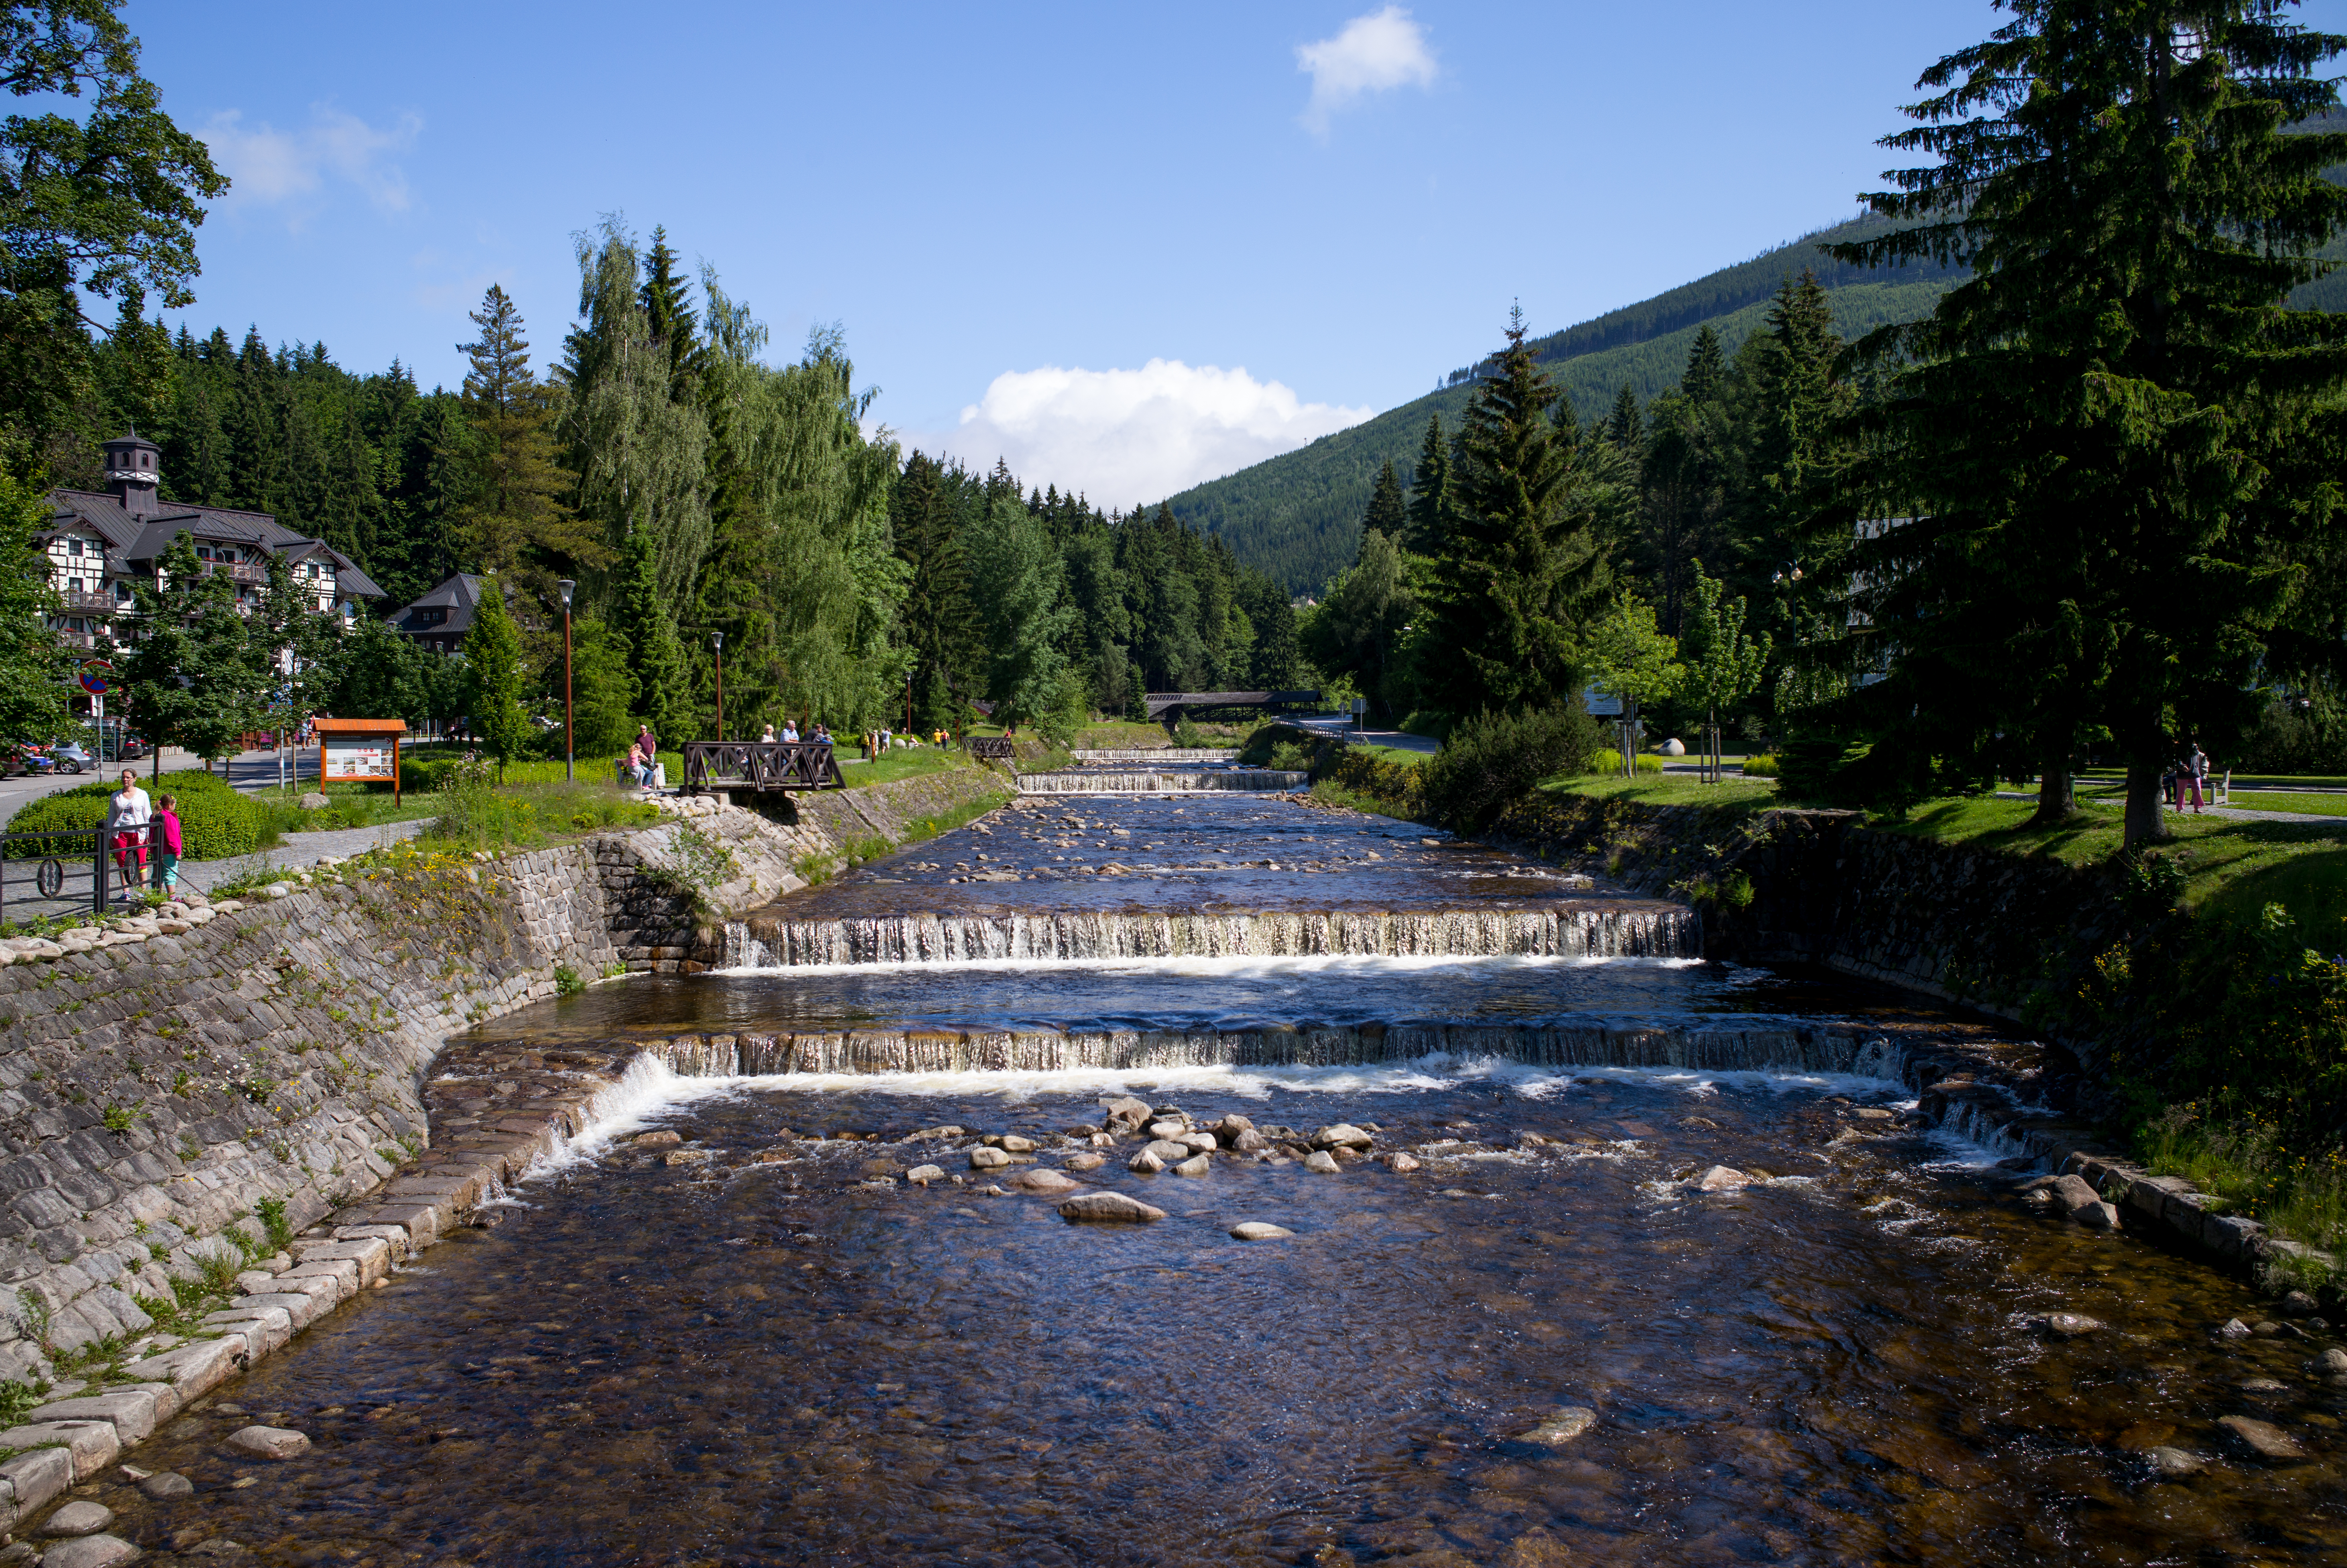
landscape, water, nature, forest, outdoor, wilderness, mountain, sky, hiking, trail, cloudy, lake, river, valley, summer, travel, pond, clear, europe, stream, park, blue, reservoir, body of water, trees, hills, clouds, m, mountains, pines, 28, leica, 240, reka, czech, bohemia, cesko, summicron, krkonose, mlyn, spindleruv, evergreens, vylet, active, leto, hory, riesengebirge, labe, elbe, watercourse, landform